Karmen Pedaru

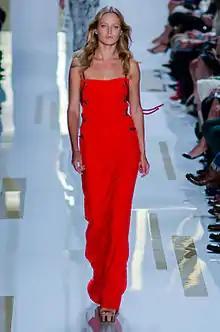
Pedaru in 2013

Karmen Pedaru (born 10 May 1990) is an Estonian model. She is best known for her long-time work with Michael Kors.